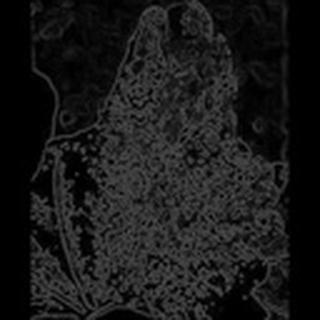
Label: cotton_aphids